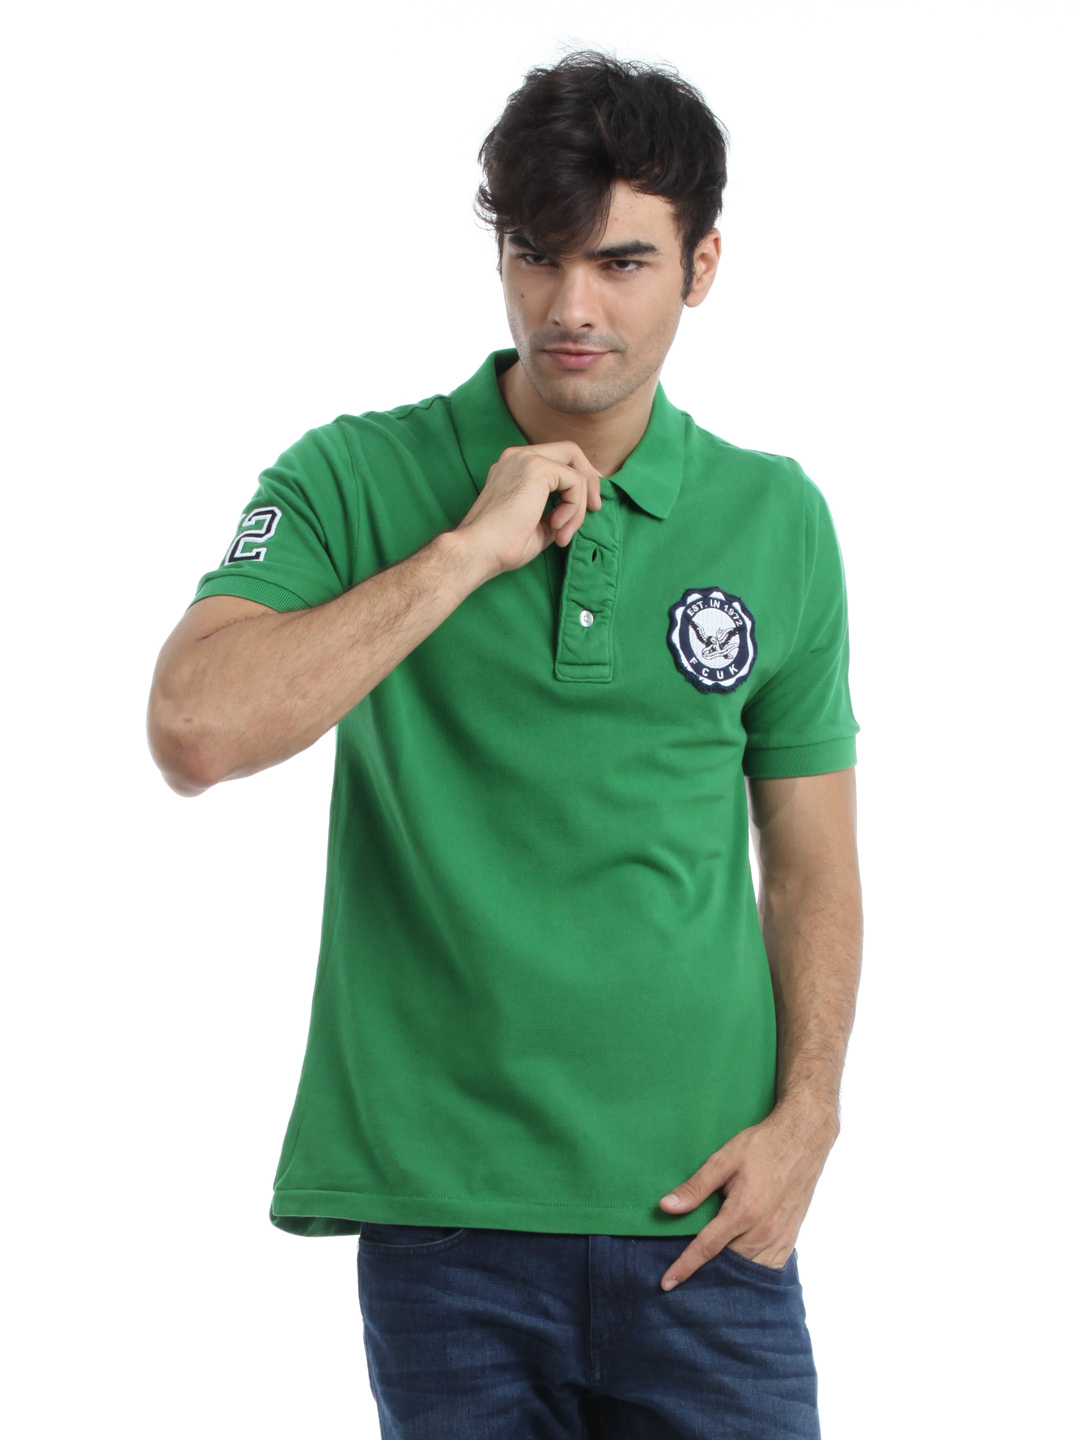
French Connection Men Green T-shirt
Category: Apparel / Topwear / Tshirts
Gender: Men
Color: Green
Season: Summer 2012
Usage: Casual